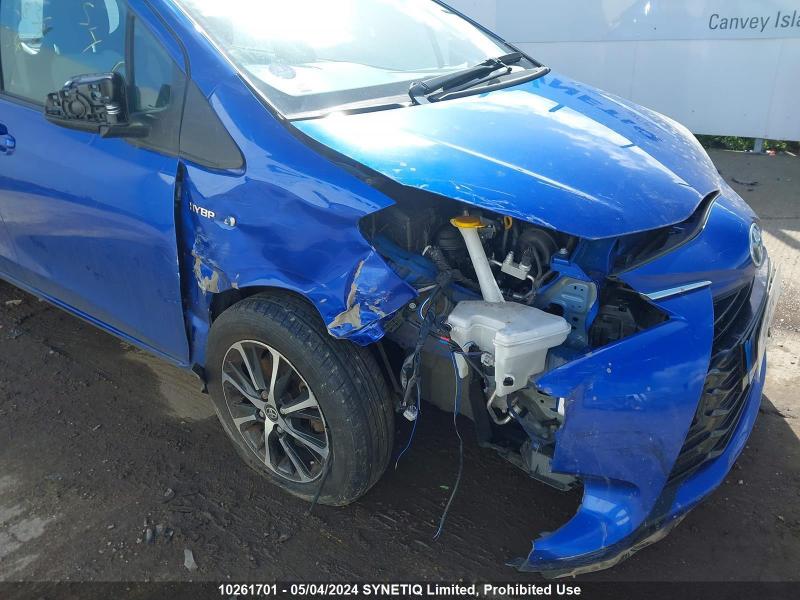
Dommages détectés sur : pare-choc avant, feu avant droit, capot, aile avant droite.
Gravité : majeur